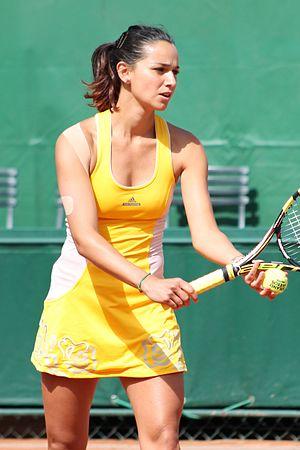
Amandine Hesse, née le 16 janvier 1993 à Montauban, est une joueuse de tennis française, professionnelle depuis 2010.